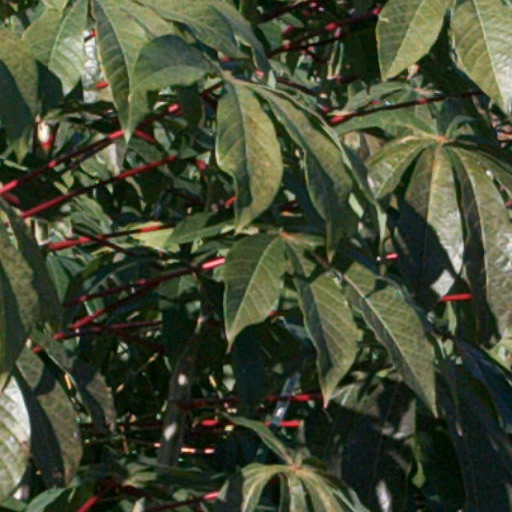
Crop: cassava